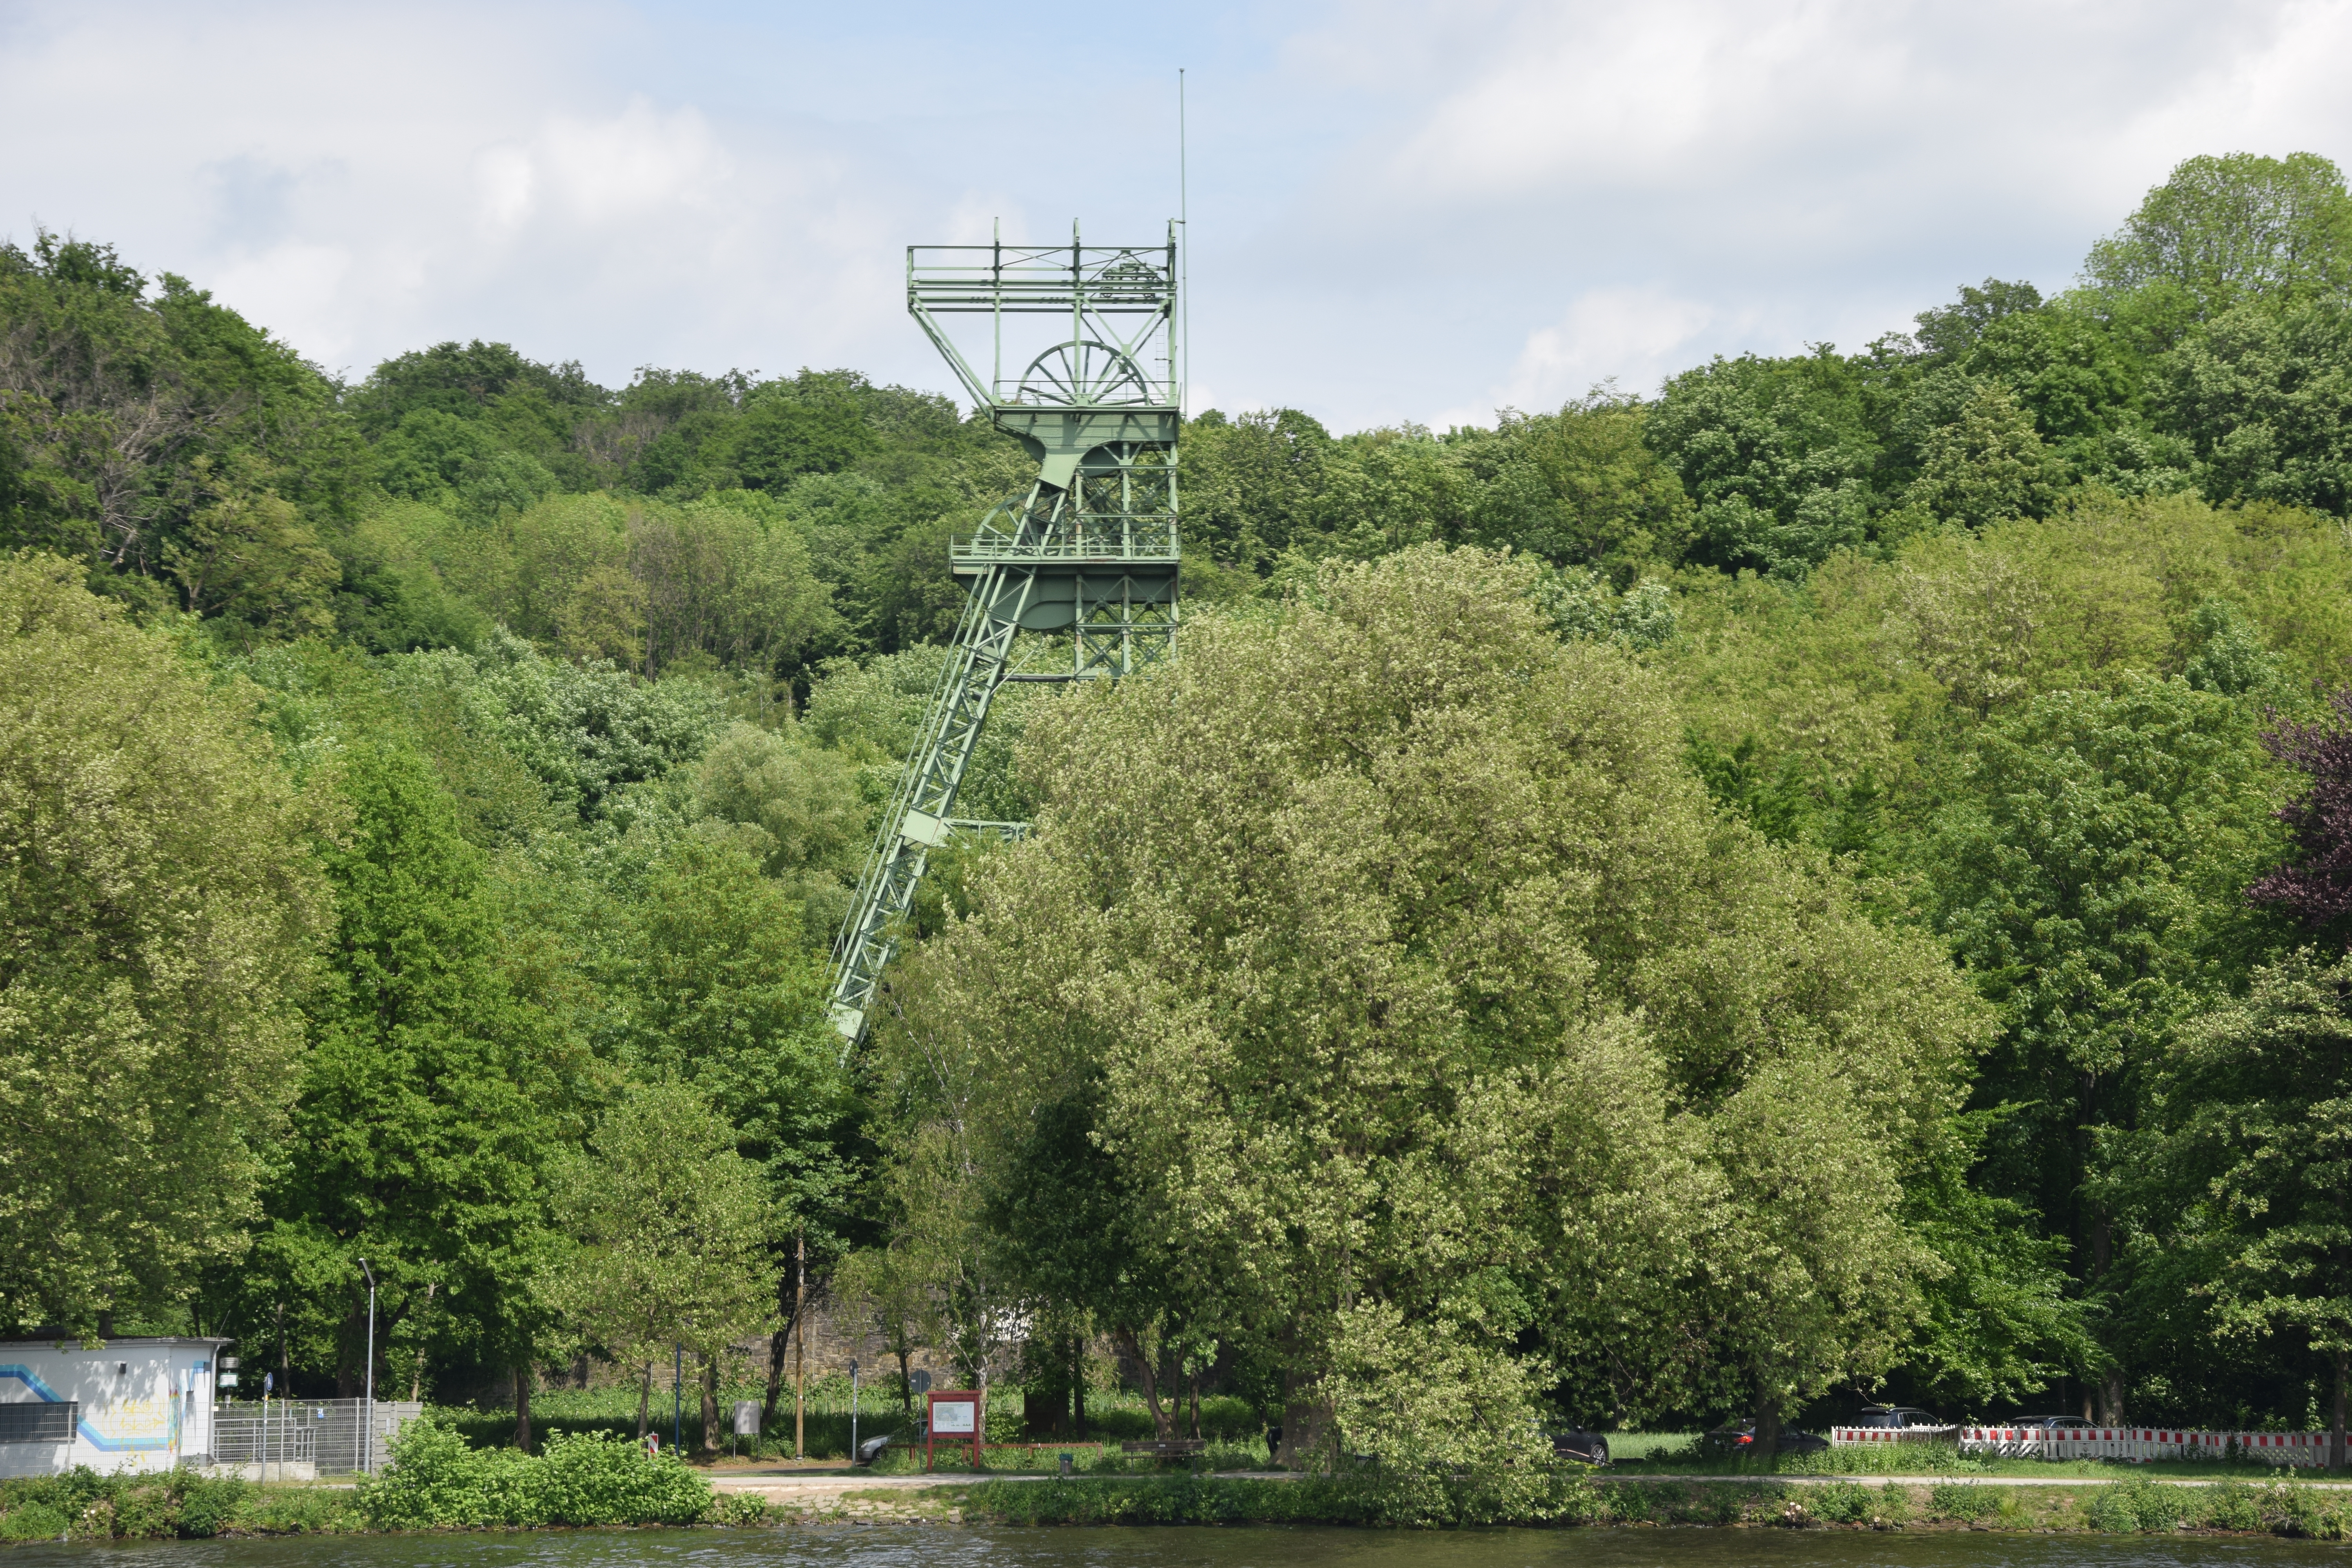
natural, cloud, plant, sky, water, tree, natural landscape, grass, shrub, leisure, building, landscape, forest, pole, overhead power line, city, jungle, tower, reservoir, public utility, riparian zone, temperate broadleaf and mixed forest, garden, lake, rainforest, channel, bridge, road, house, hill, electricity, tropical and subtropical coniferous forests, floodplain